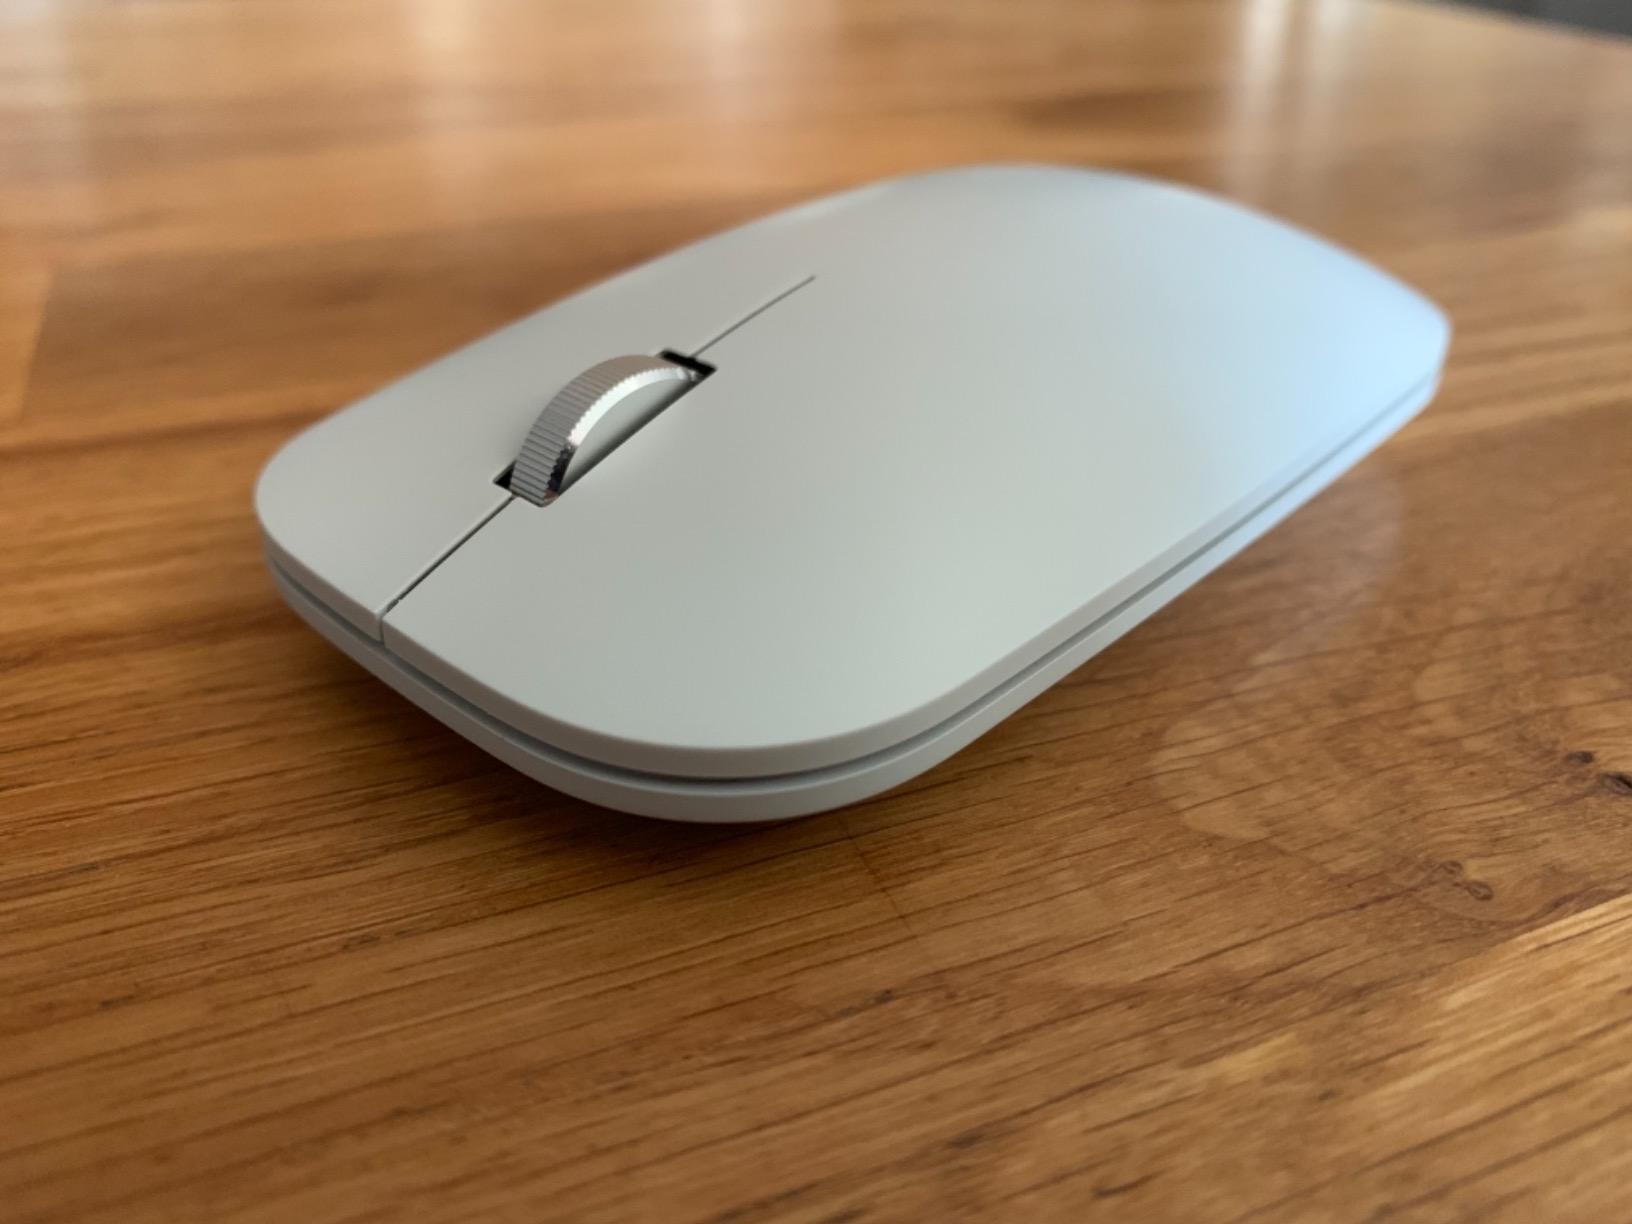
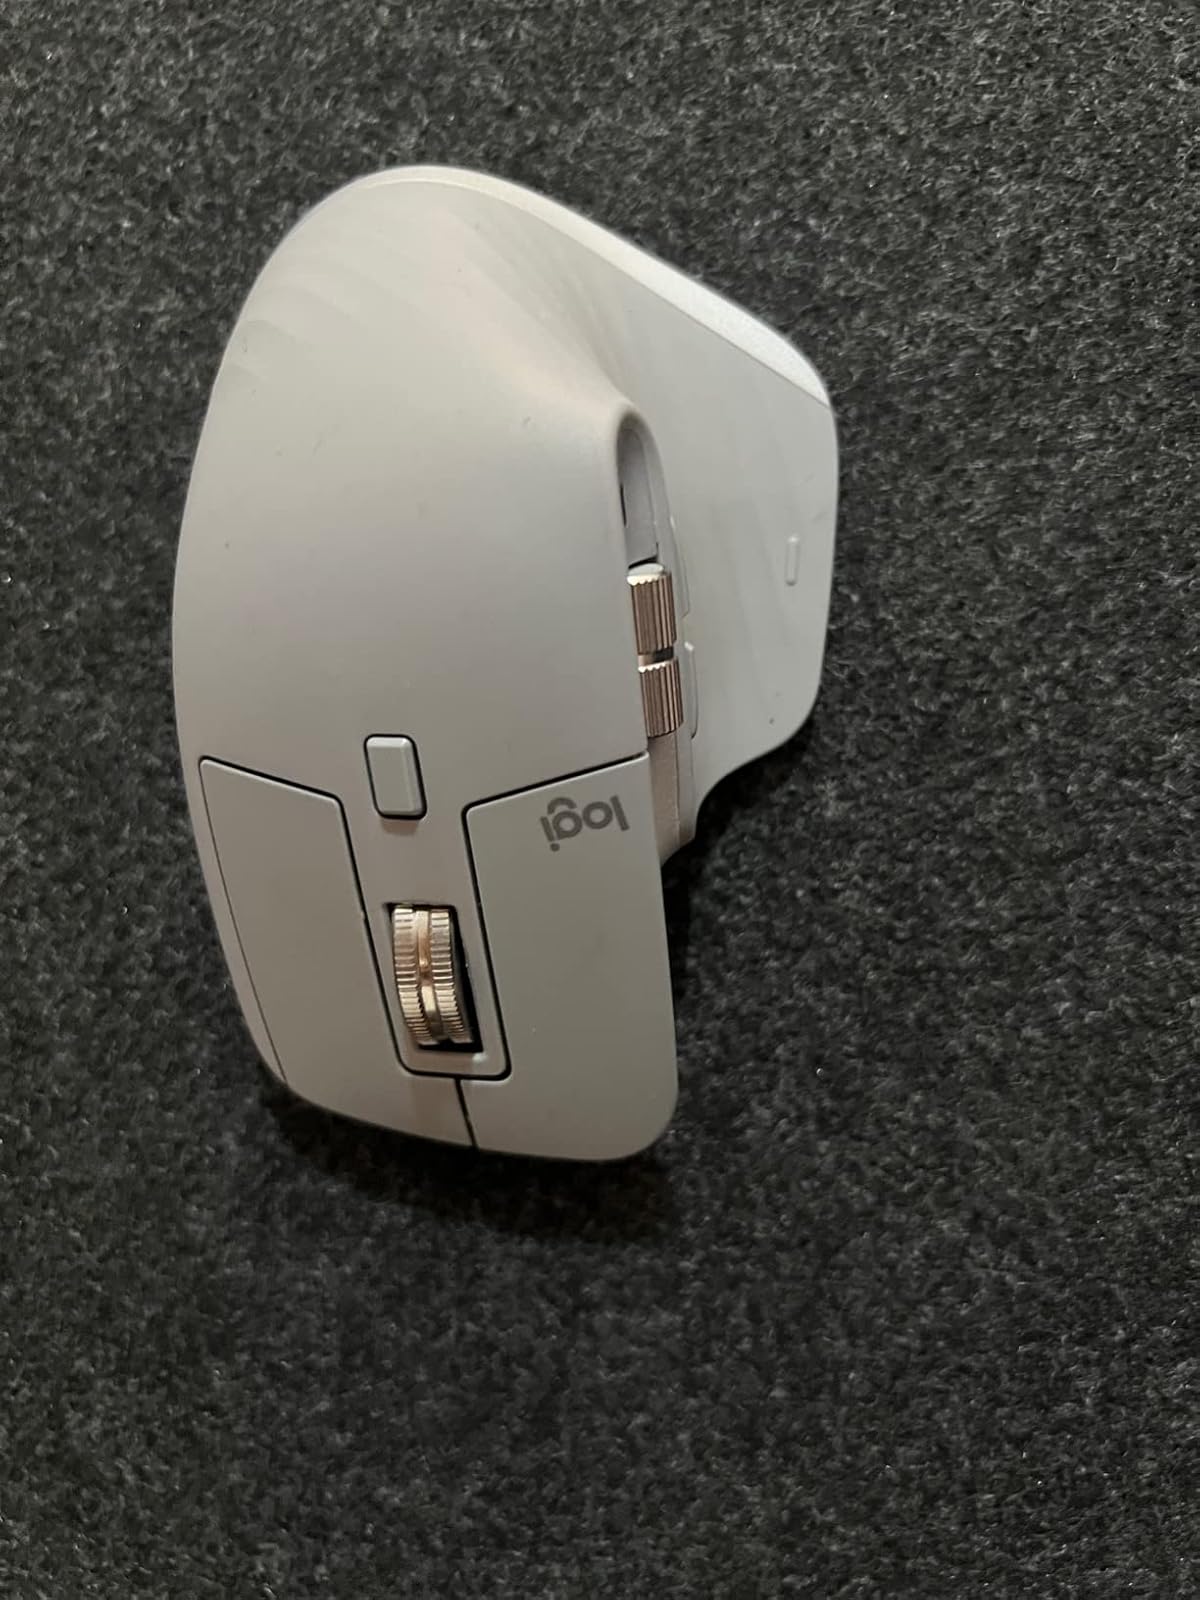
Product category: mouse
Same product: no